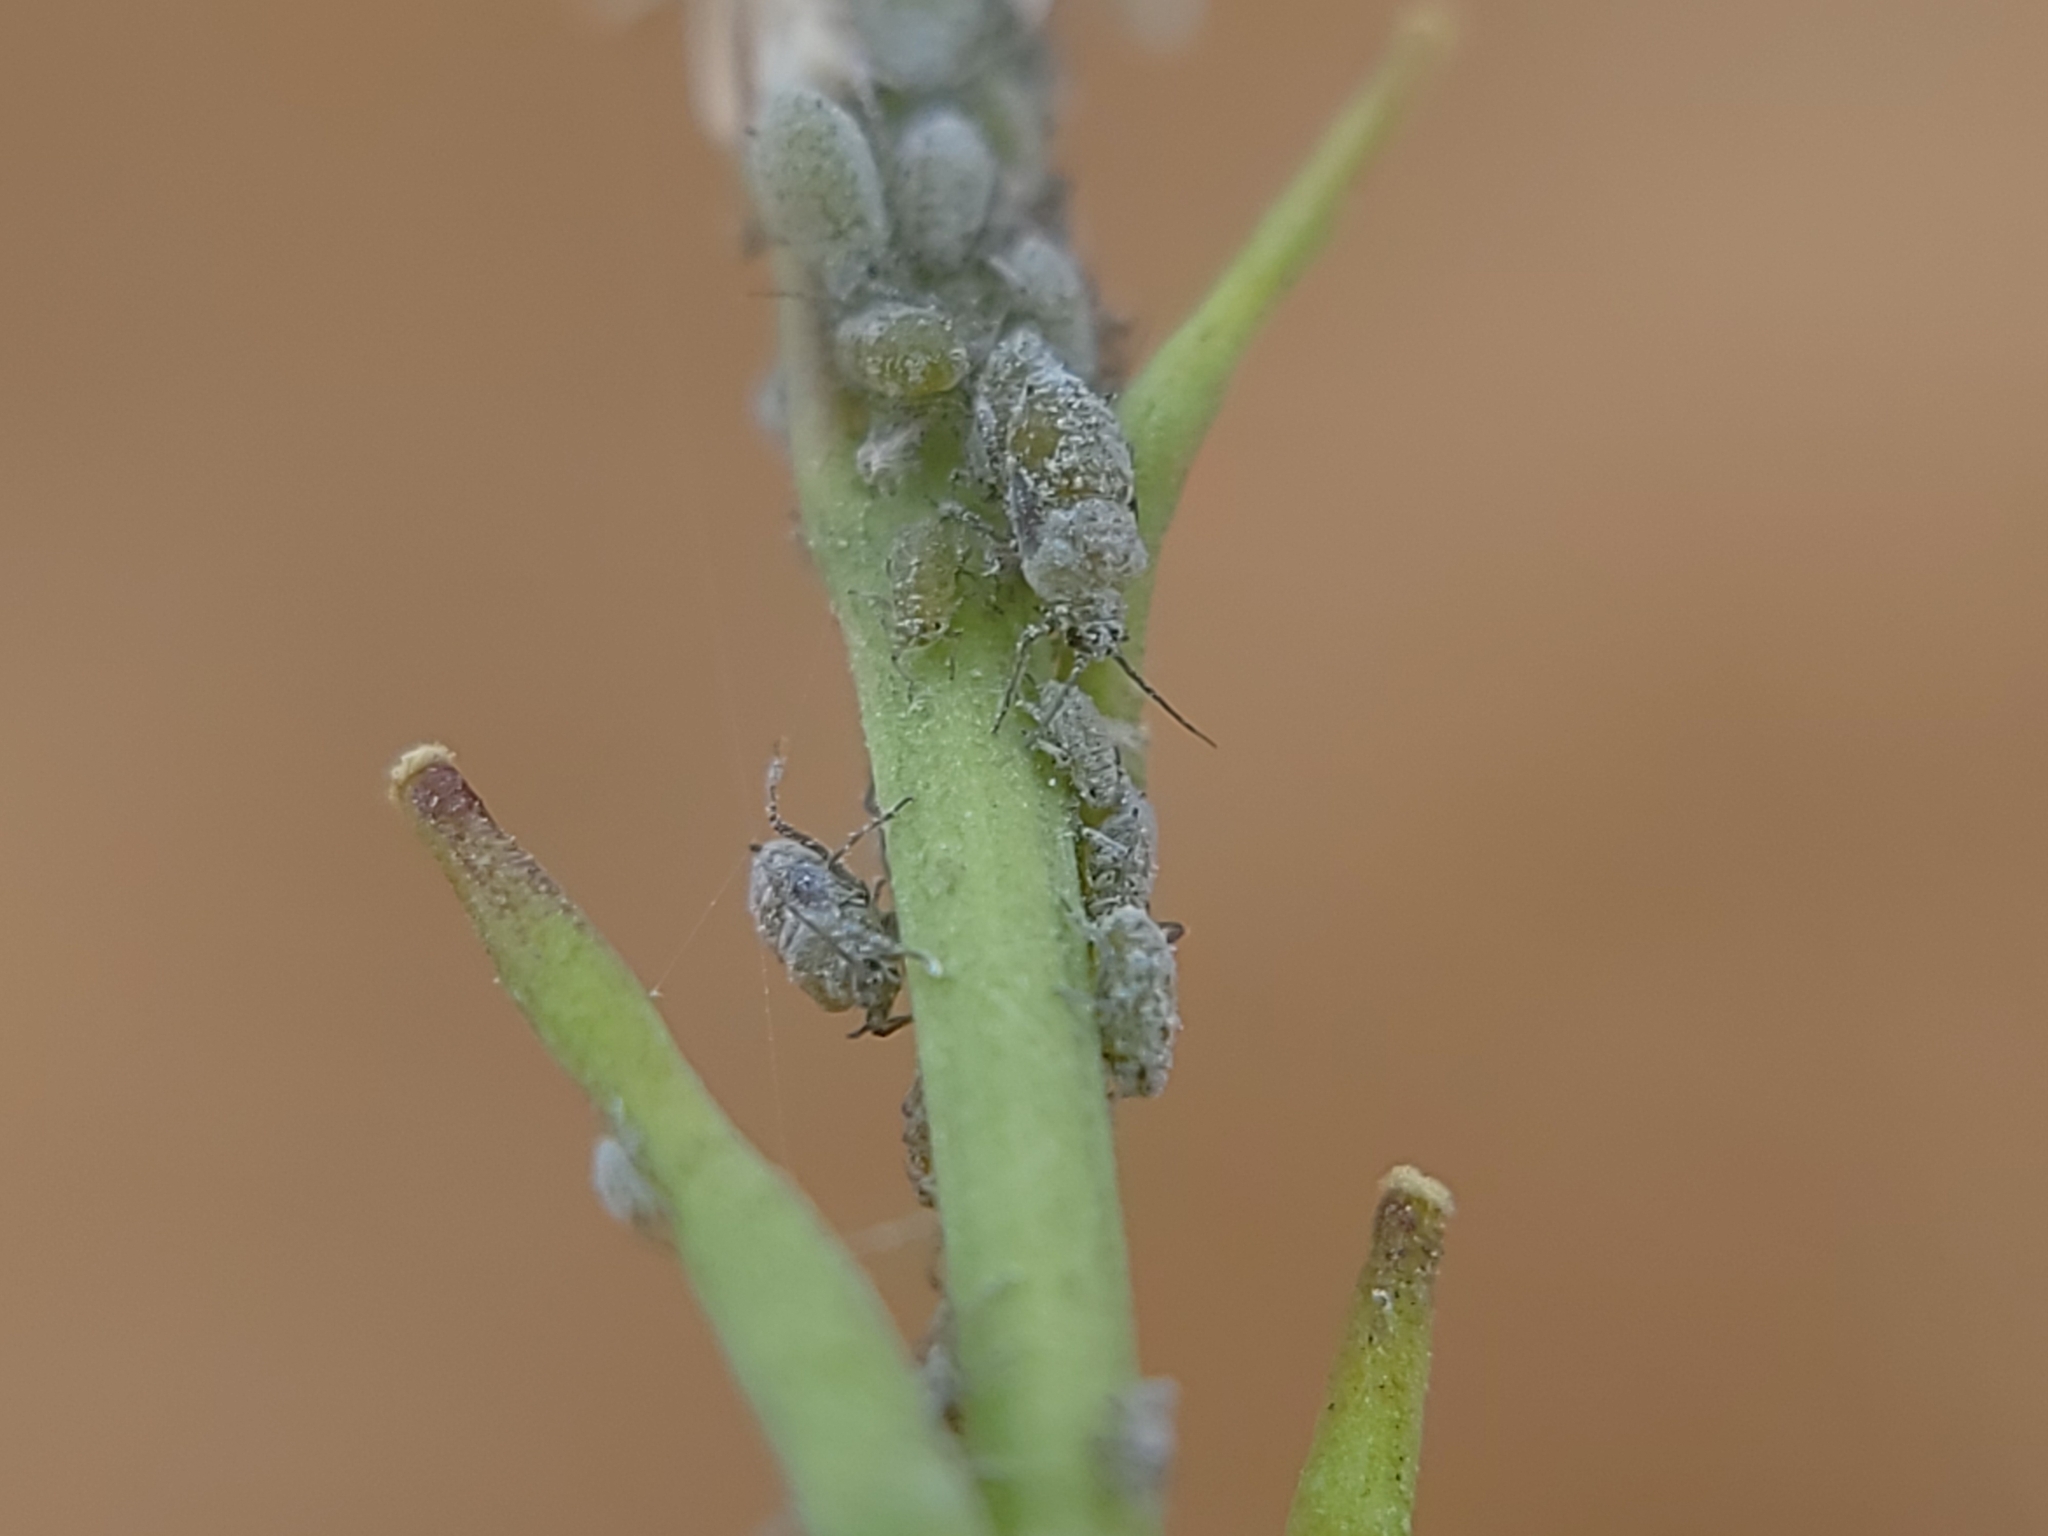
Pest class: cabbage_aphid